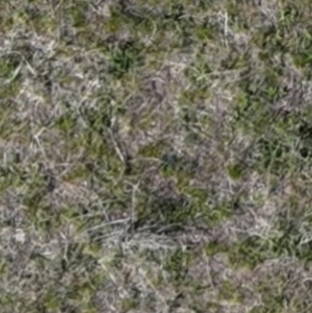
Month: may
Dye color: blue
Dye concentration: high